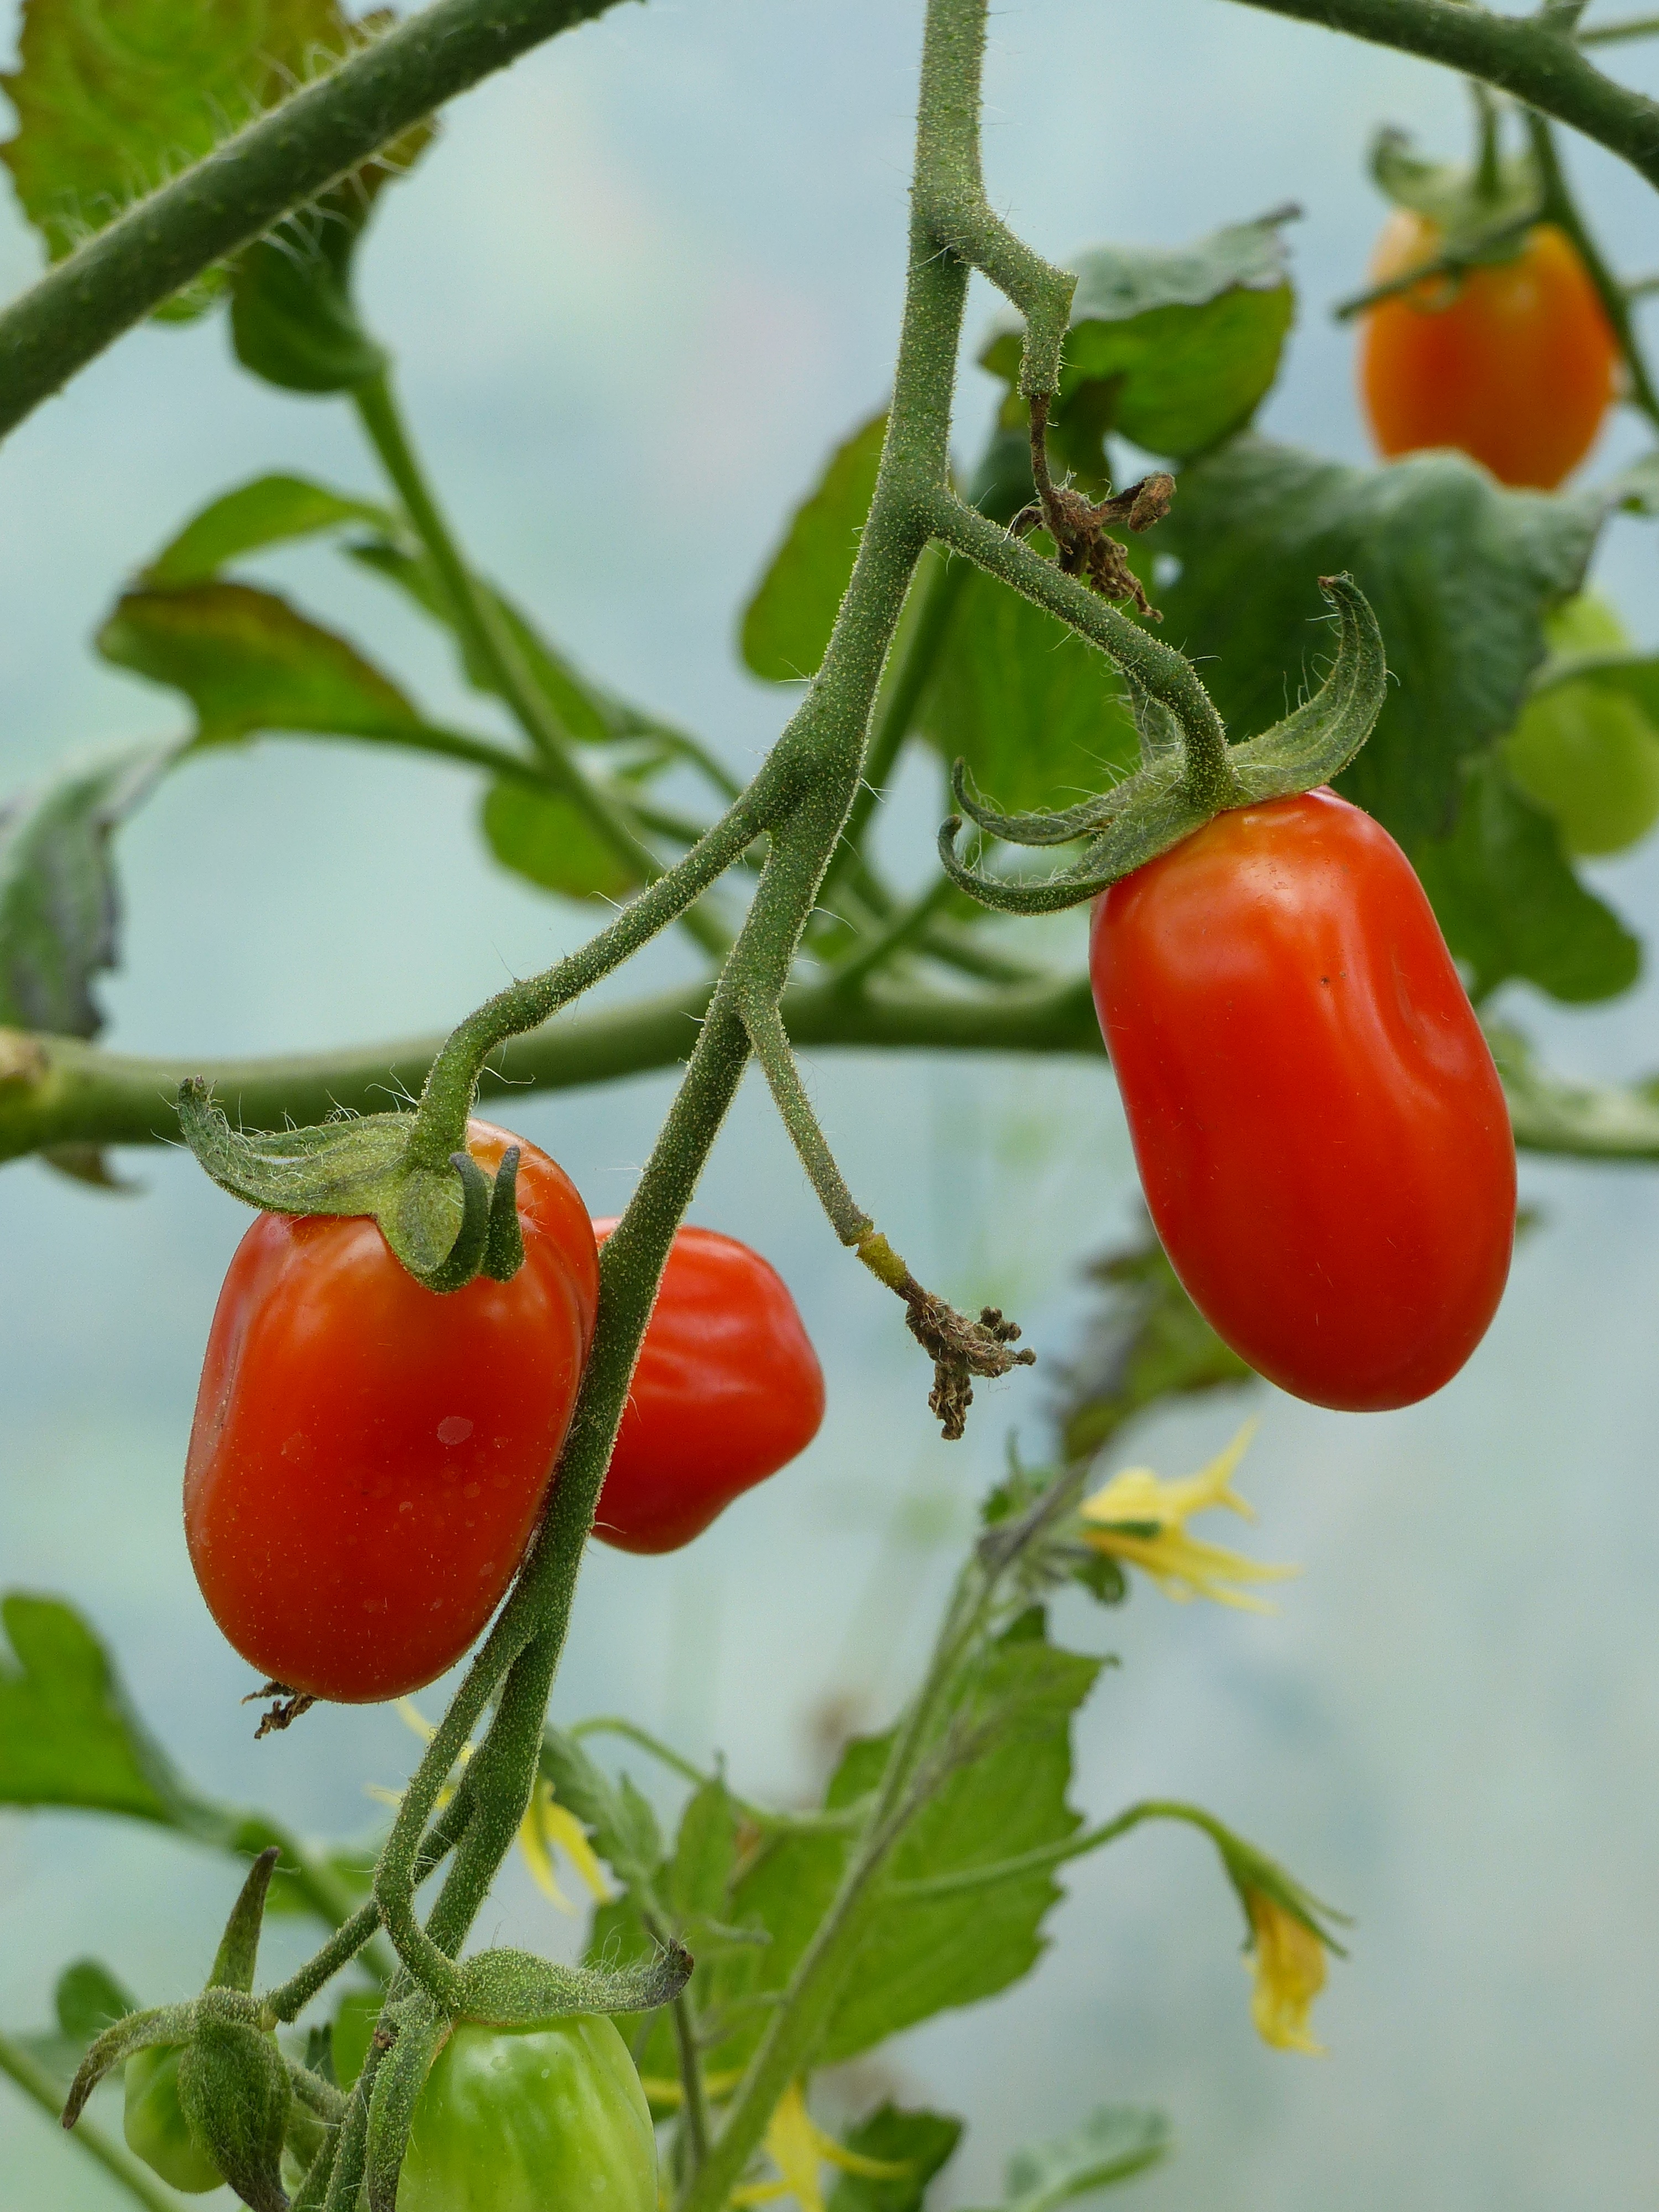
plant, fruit, flower, summer, food, green, produce, vegetable, greenhouse, tomato, colors, peppers, tomatoes, rose hip, flowering plant, acerola, malpighia, chili pepper, cayenne pepper, land plant, bird's eye chili, potato and tomato genus, bell peppers and chili peppers, habanero chili